Sana Nagano

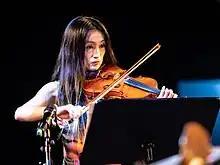
Sana Nagano at the Moers Festival 2022

Sana Nagano is a Japanese-born jazz violinist, composer and arranger based in Brooklyn, New York. She started learning violin at the age of three and continued her education first in Japan, and then in the United States. She earned performance and composition degrees from the Berklee College of Music and the Aaron Copland School of Music of Queens College, and has been performing with such musicians as Karl Berger, Billy Martin, Peter Apfelbaum and Ken Filiano.